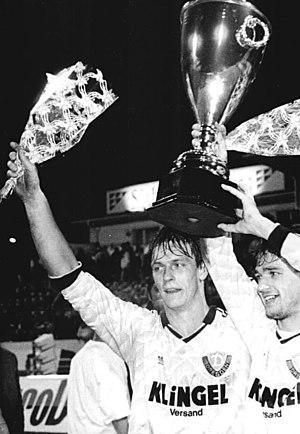
Andreas Wagenhaus est un joueur de football allemand.